Aathvani

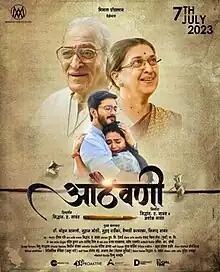
Theatrical release poster

Aathvani is a 2023 Indian Marathi-language drama film co-produced and directed by Siddhant. A. Sawant, under the banner of Minash Productions. It stars Mohan Agashe, Suhas Joshi, Suhrud Wardekar and Vaishnavi Karmarkar. The film was theatrically released on 7 July 2023.